Virender Sehwag

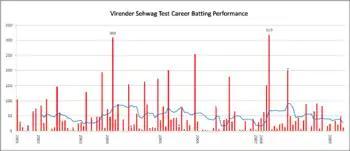
An innings-by-innings breakdown of Sehwag's Test match batting career, showing runs scored (red bars) and the average of the last ten innings (blue line).

Sehwag's maiden century in mid-2001 in Sri Lanka was not enough to gain selection in the Test team for the corresponding series. Sehwag made his Test debut in late 2001 in the First Test against South Africa in Bloemfontein as a middle-order batsman. He scored 105 on debut despite the South African win. He was given a one-match suspension by ICC match referee Mike Denness for overappealing in the Second Test in Port Elizabeth, which led to political dispute amongst the ICC and the two countries. He returned for the home series in 2001–02 against England and Zimbabwe. After scoring two half-centuries in the preceding series, he was promoted to a makeshift opener on the 2002 England tour after the failure of previous openers and an experiment with wicket-keeper Deep Dasgupta. He scored 84 in the new role at Lord's and then a century in the Second Test at Trent Bridge, and has batted there in Test matches ever since. He scored his maiden home century of 147 in the First Test against the West Indies in 2002–03 home season in Mumbai, which was at the time his top score in Test matches, earning him his first man of the match award. After a poor tour to New Zealand, he scored passed 50 for the first time in 9 innings when he scored 130 in a Test at Mohali against New Zealand in late 2003 .